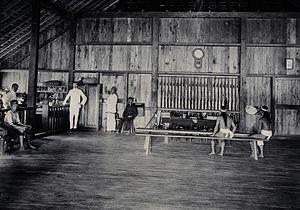
Marudi est une ville située sur le Baram dans la Division de Miri, Sarawak, Malaisie. Marudi est une ville tranquille située à l'intérieur des terres en partant de Miri, de taille similaire à la ville de Kapit. Sa principale attraction est le « Fort-House ». C'est aussi le cœur culturel des Orang Ulu. Avant la fondation de Miri, Marudi était le centre administratif de la région nord du Sarawak.